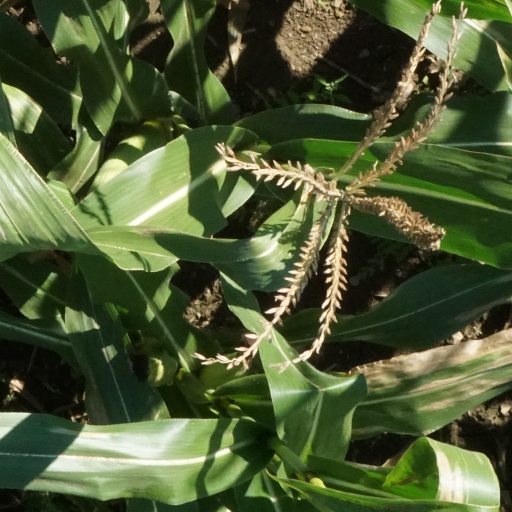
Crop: maize; corn